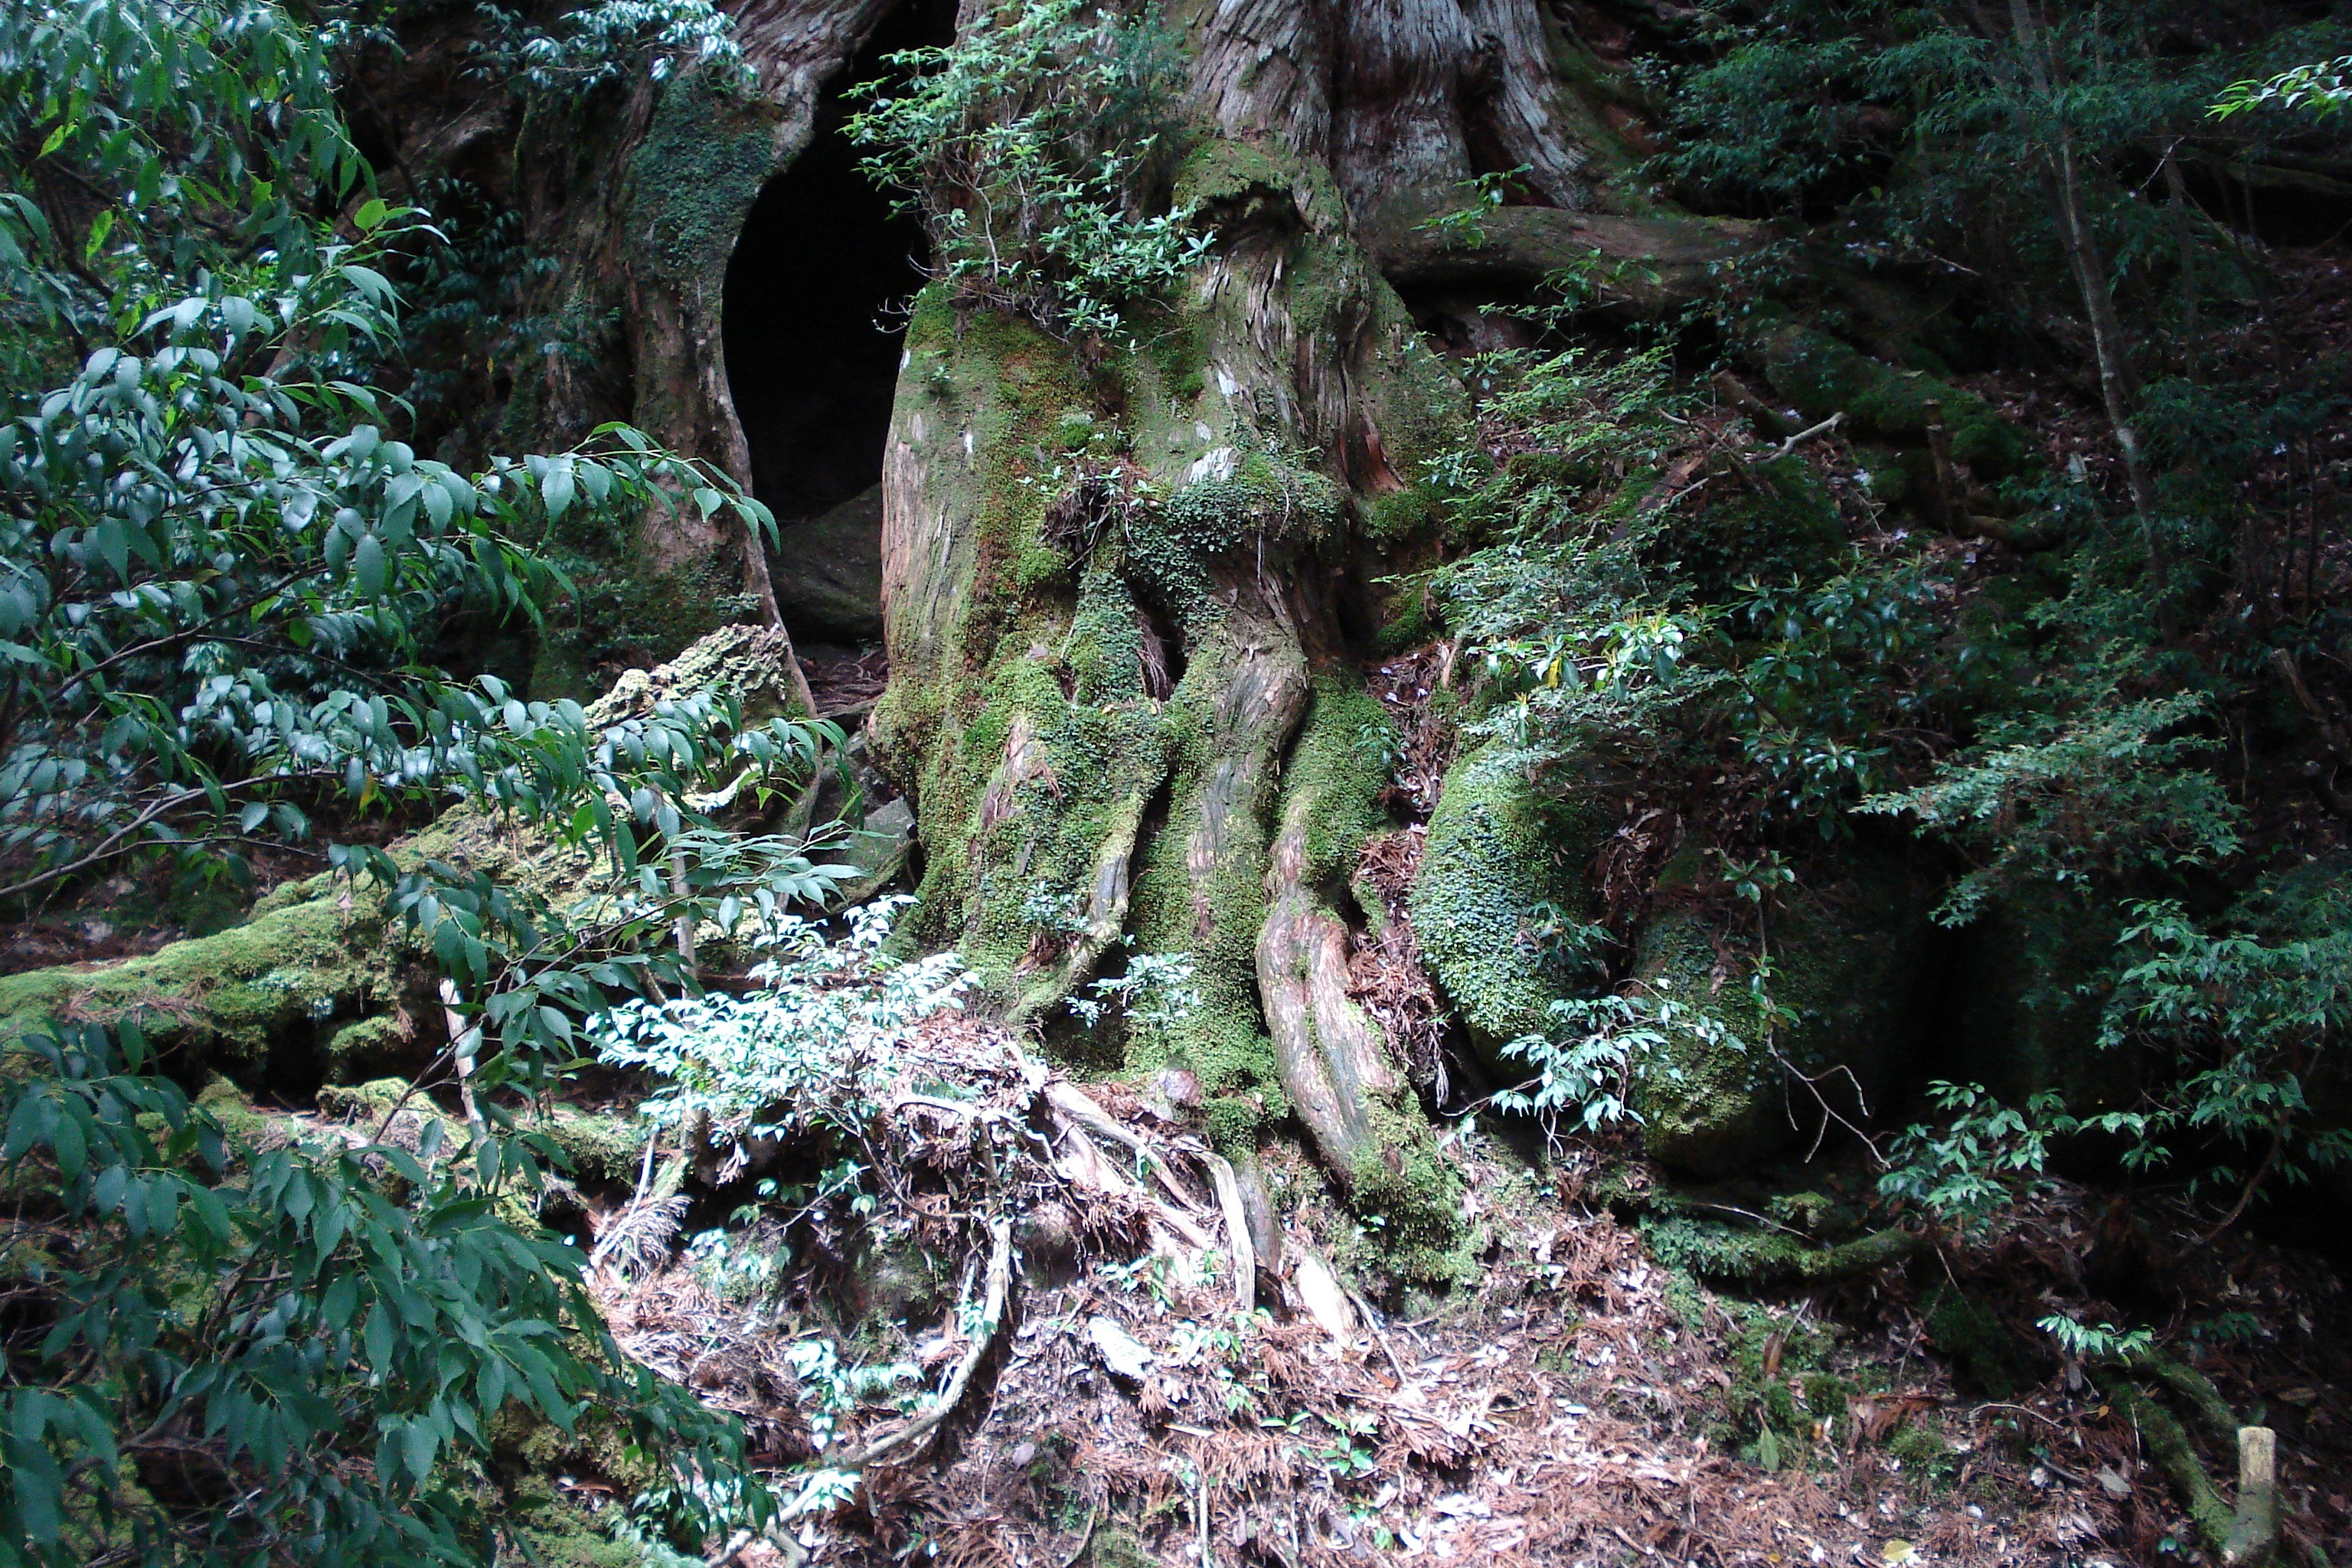
tree, forest, rock, wilderness, plant, wood, trunk, green, jungle, botany, flora, root, rainforest, woodland, habitat, ecosystem, old growth forest, natural environment, woody plant